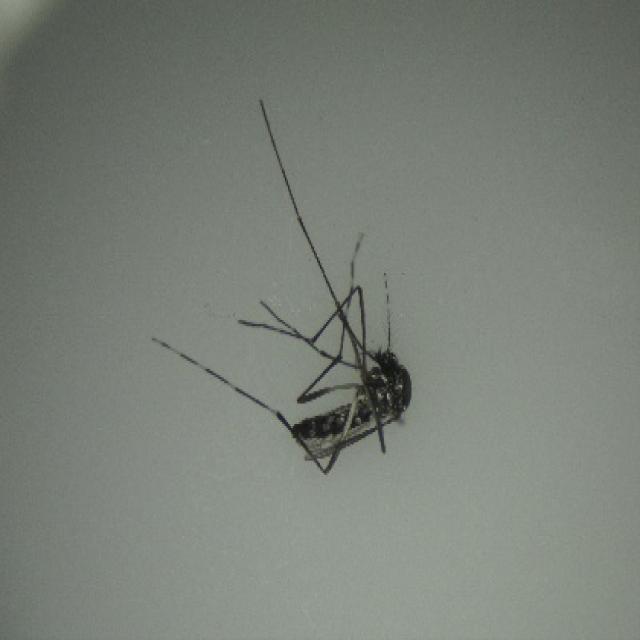
Species: aedes_albopictus